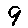
Label: 9